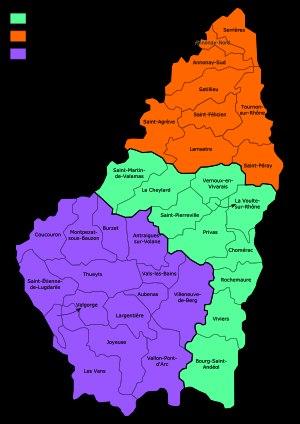
Le département de l'Ardèche est un département français situé dans la région Auvergne-Rhône-Alpes. Sa préfecture est Privas. Il doit son nom à la rivière Ardèche qui le traverse d'ouest en est, ses habitants s'appellent les Ardéchois. Il est composé de 335 communes au 1ᵉʳ janvier 2020. L'Insee et la Poste lui attribuent le code 07.